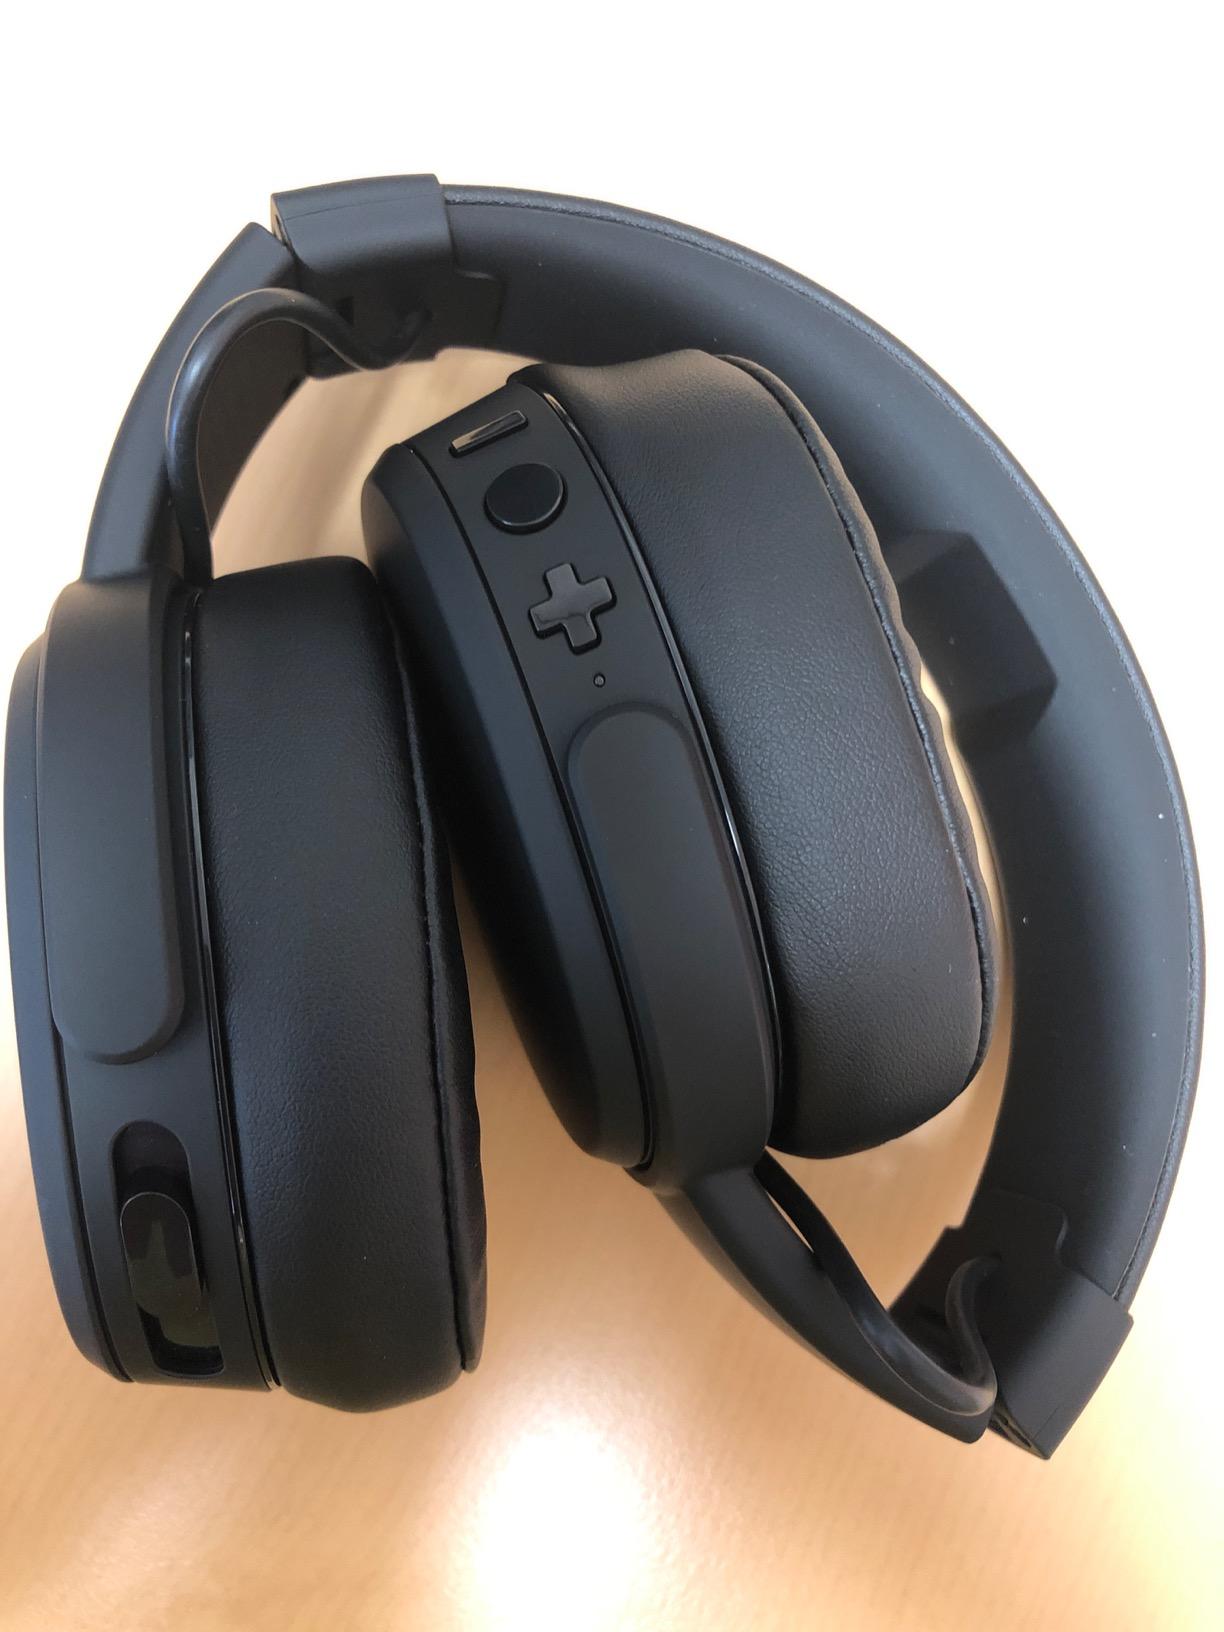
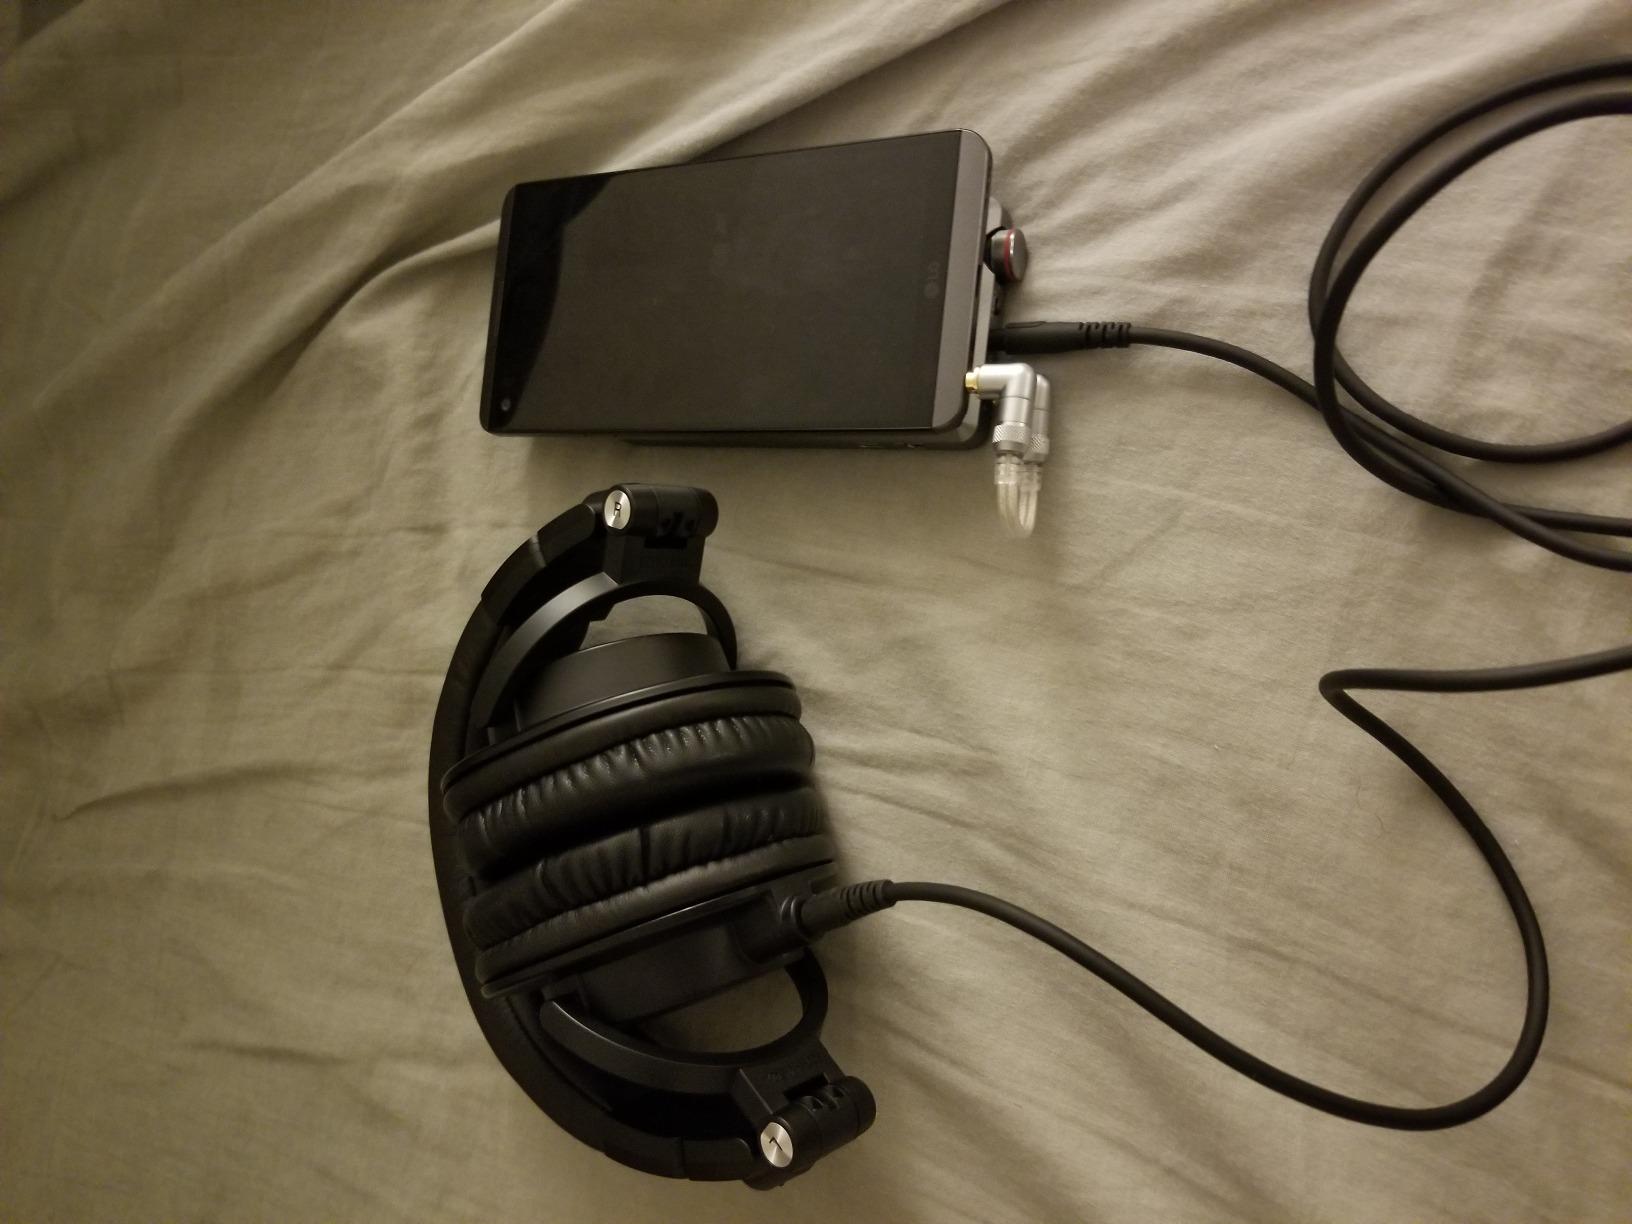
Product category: headphones
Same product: no